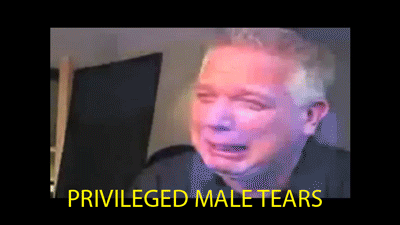
Gender: men